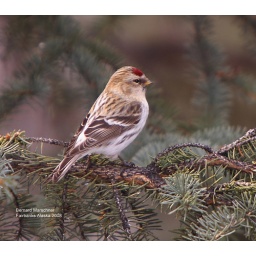
hoary redpoll perched in a white spruce tree in Fairbanks Alaska.